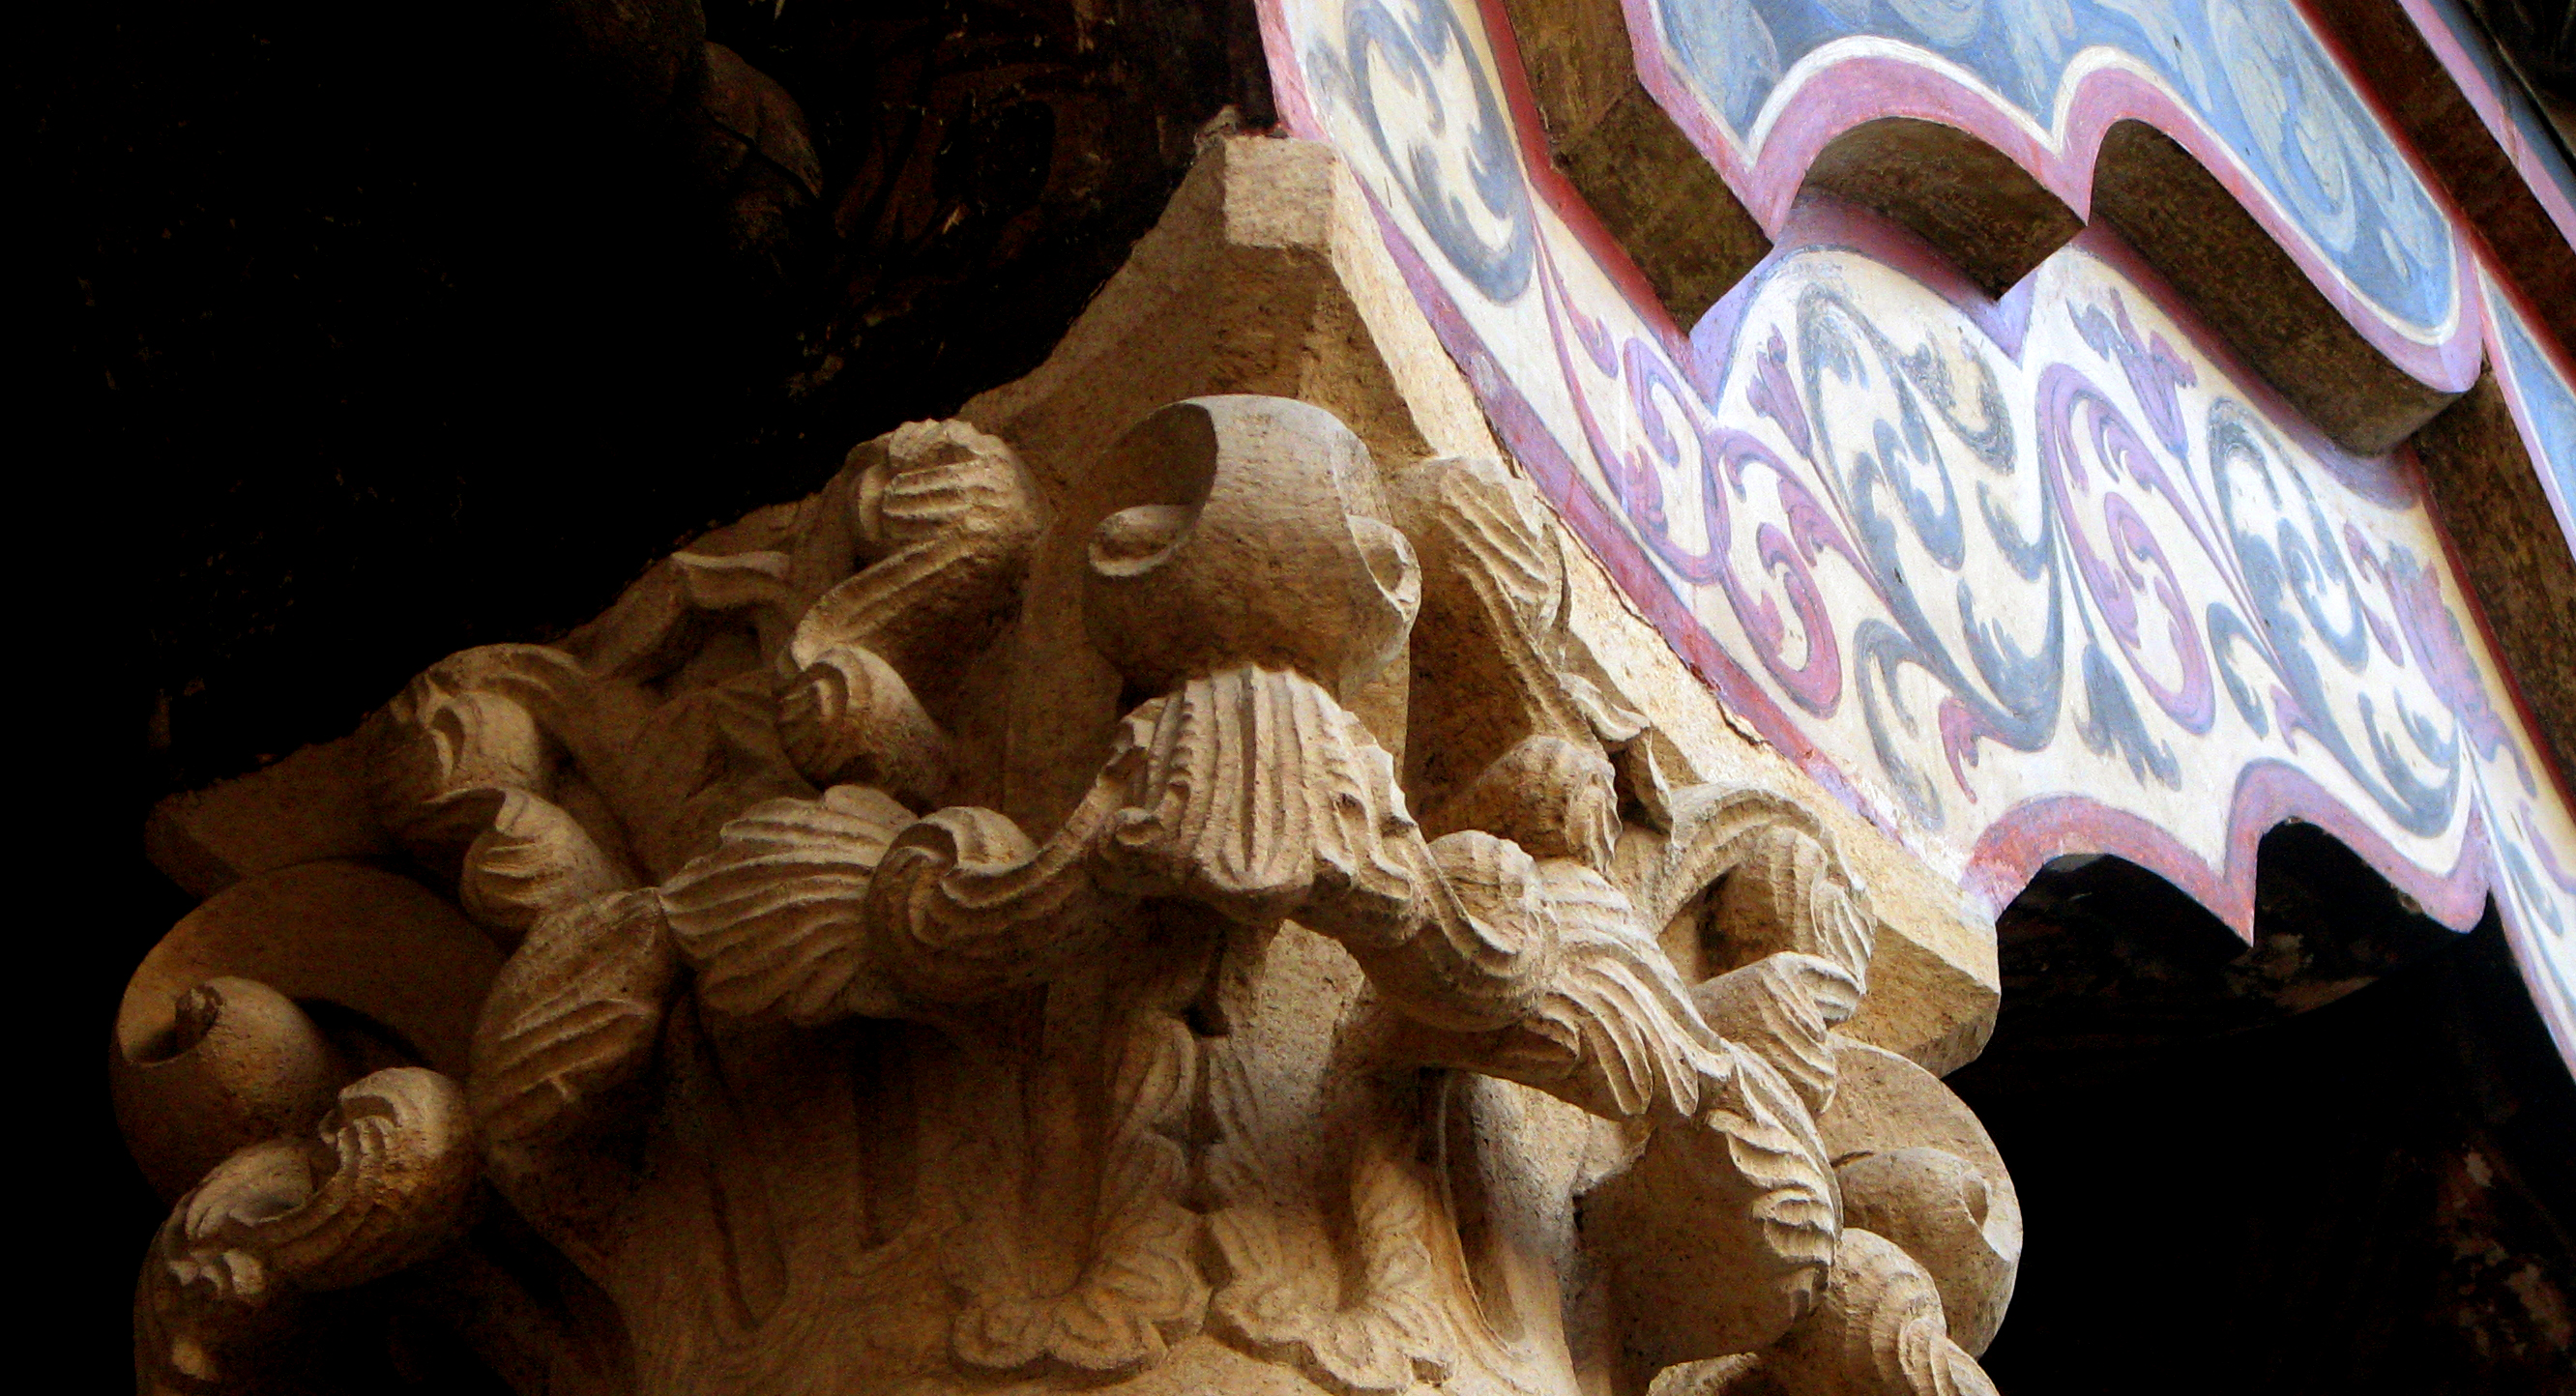
architecture, wood, photography, building, monument, photo, europe, statue, religion, church, christian, photos, sculpture, capital, religious, art, de, temple, monastery, churches, iglesia, eglise, fotografie, christianity, romana, orthodox, eastern, carving, romania, bukarest, bucharest, rumania, roumanie, convent, bor, mythology, chiesa, biserica, arhitectura, orthodoxy, romanian, ortodoxa, manastirea, manastire, ortodoxia, ortodoxie, ecclesiastical, bisericeasc, cladire, edificiu, capitel, bucuresti, centrulvechi, lipscani, stavro, stavropoleos, brancovenesc, 1724, bucarest, rumana, ordoxa, cre tinism, cre tin, ancient history